The Magnificent Seven

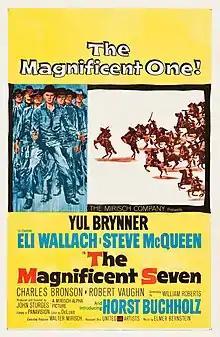
Theatrical release poster

The Magnificent Seven is a 1960 American Western film directed by John Sturges. The screenplay, credited to William Roberts, is a remake – in an Old West-style – of Akira Kurosawa's 1954 Japanese film "Seven Samurai" (itself initially released in the United States as "The Magnificent Seven"). The ensemble cast includes Yul Brynner, Steve McQueen, Charles Bronson, Robert Vaughn, Brad Dexter, James Coburn, and Horst Buchholz as a group of seven gunfighters hired to protect a small village in Mexico from a group of marauding bandits led by Eli Wallach.